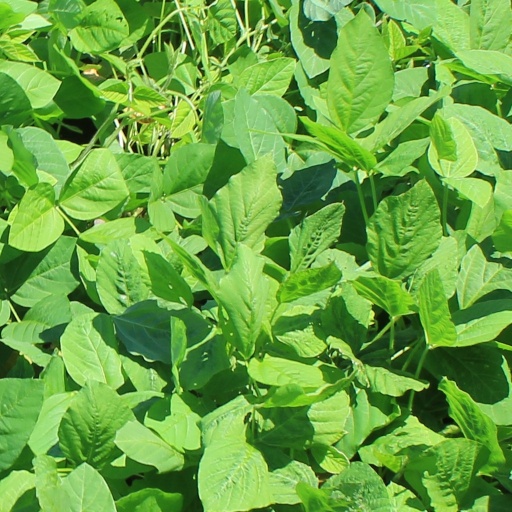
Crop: soybean